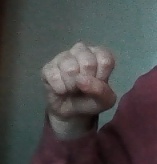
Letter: saad